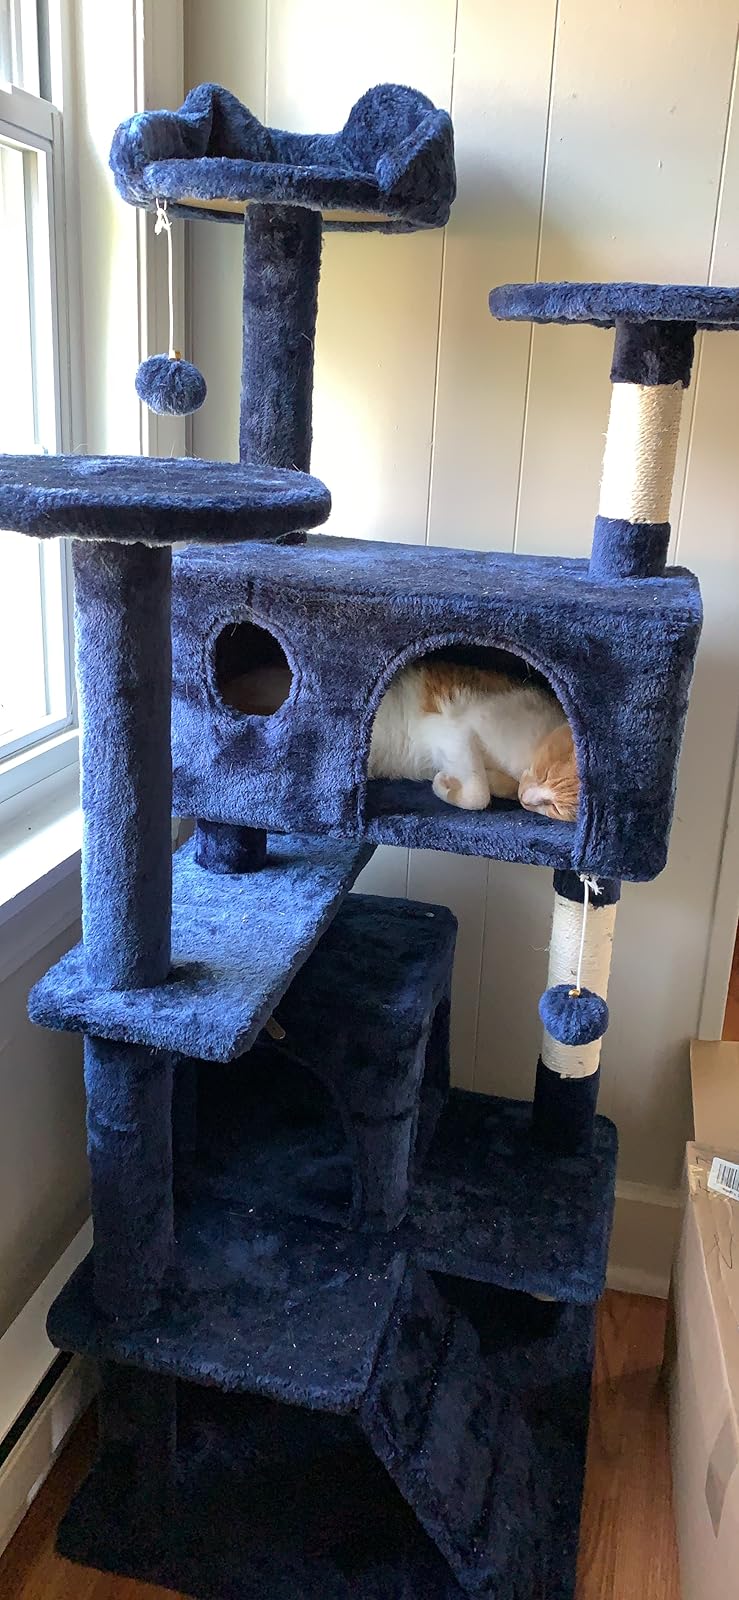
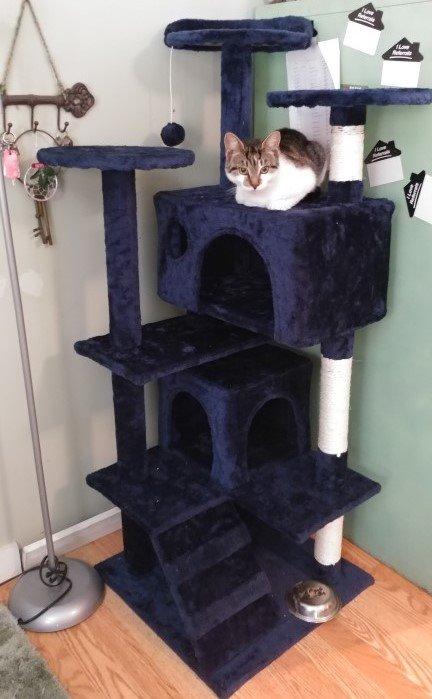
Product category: items_cat tree
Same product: yes